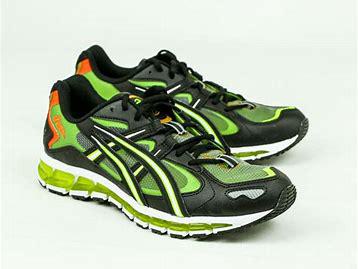
Brand: Asics
Model: Gel Kayano 5 360